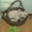
Label: dog